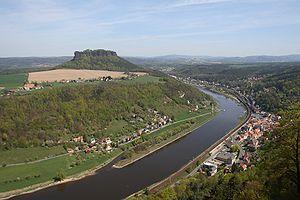
Le Lilienstein est une montagne de 415 mètres d'altitude qui est le point culminant du parc national de la Suisse saxonne, en Saxe, en Allemagne. Il s'agit d'une mesa située dans un méandre de l'Elbe. Sa forme caractéristique est reprise dans le logo du parc national de la Suisse saxonne.
Le parc national de la Suisse saxonne est un parc national d'Allemagne situé en Saxe créé le 12 septembre 1990. Il couvre une superficie de 9 350 ha, en deux zones distinctes, au cœur de la partie allemande du massif gréseux de l'Elbe, en Suisse saxonne.